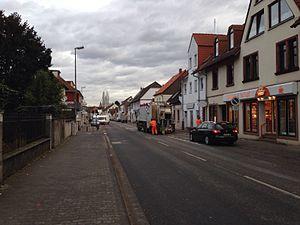
Laubenheim est un quartier du sud-est de la ville-arrondissement de Mayence, capitale du Land de Rhénanie-Palatinat.